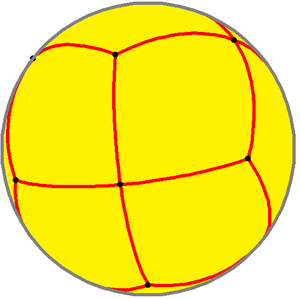
Un pavage de la sphère est un ensemble de portions de la surface d'une sphère dont l'union est la sphère entière, sans recouvrement. En pratique on s'intéresse surtout aux pavages réalisés avec des polygones sphériques, dénommés polyèdres sphériques.